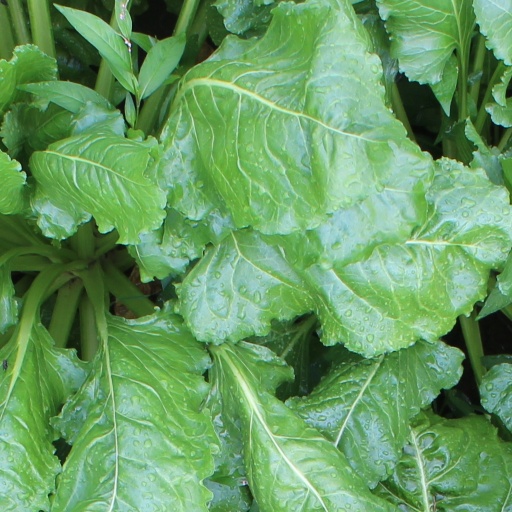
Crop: sugar beet